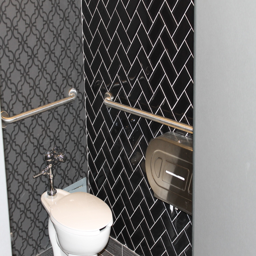
picture of the accessible bathroom .